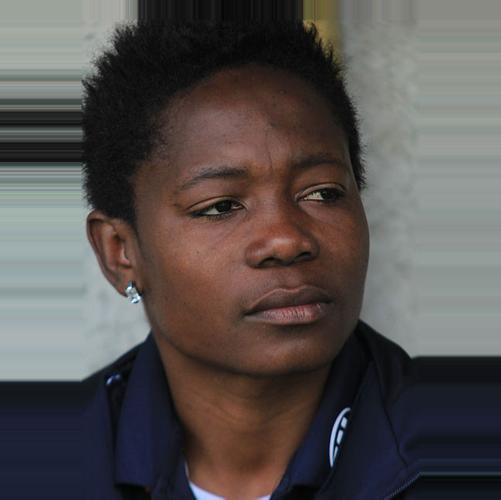
Age: 22